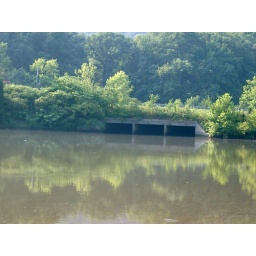
bridge over lake on Applachian trip